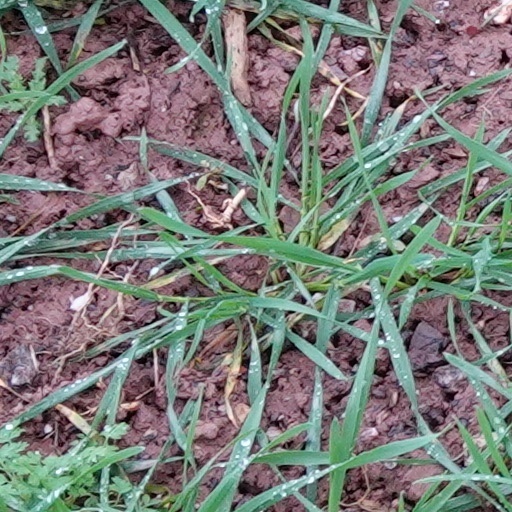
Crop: wheat